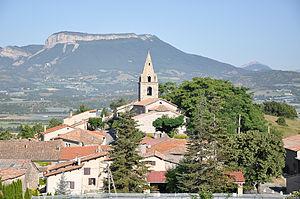
Claret, le village
Claret est une commune française située dans le département des Alpes-de-Haute-Provence, en région Provence-Alpes-Côte d'Azur.